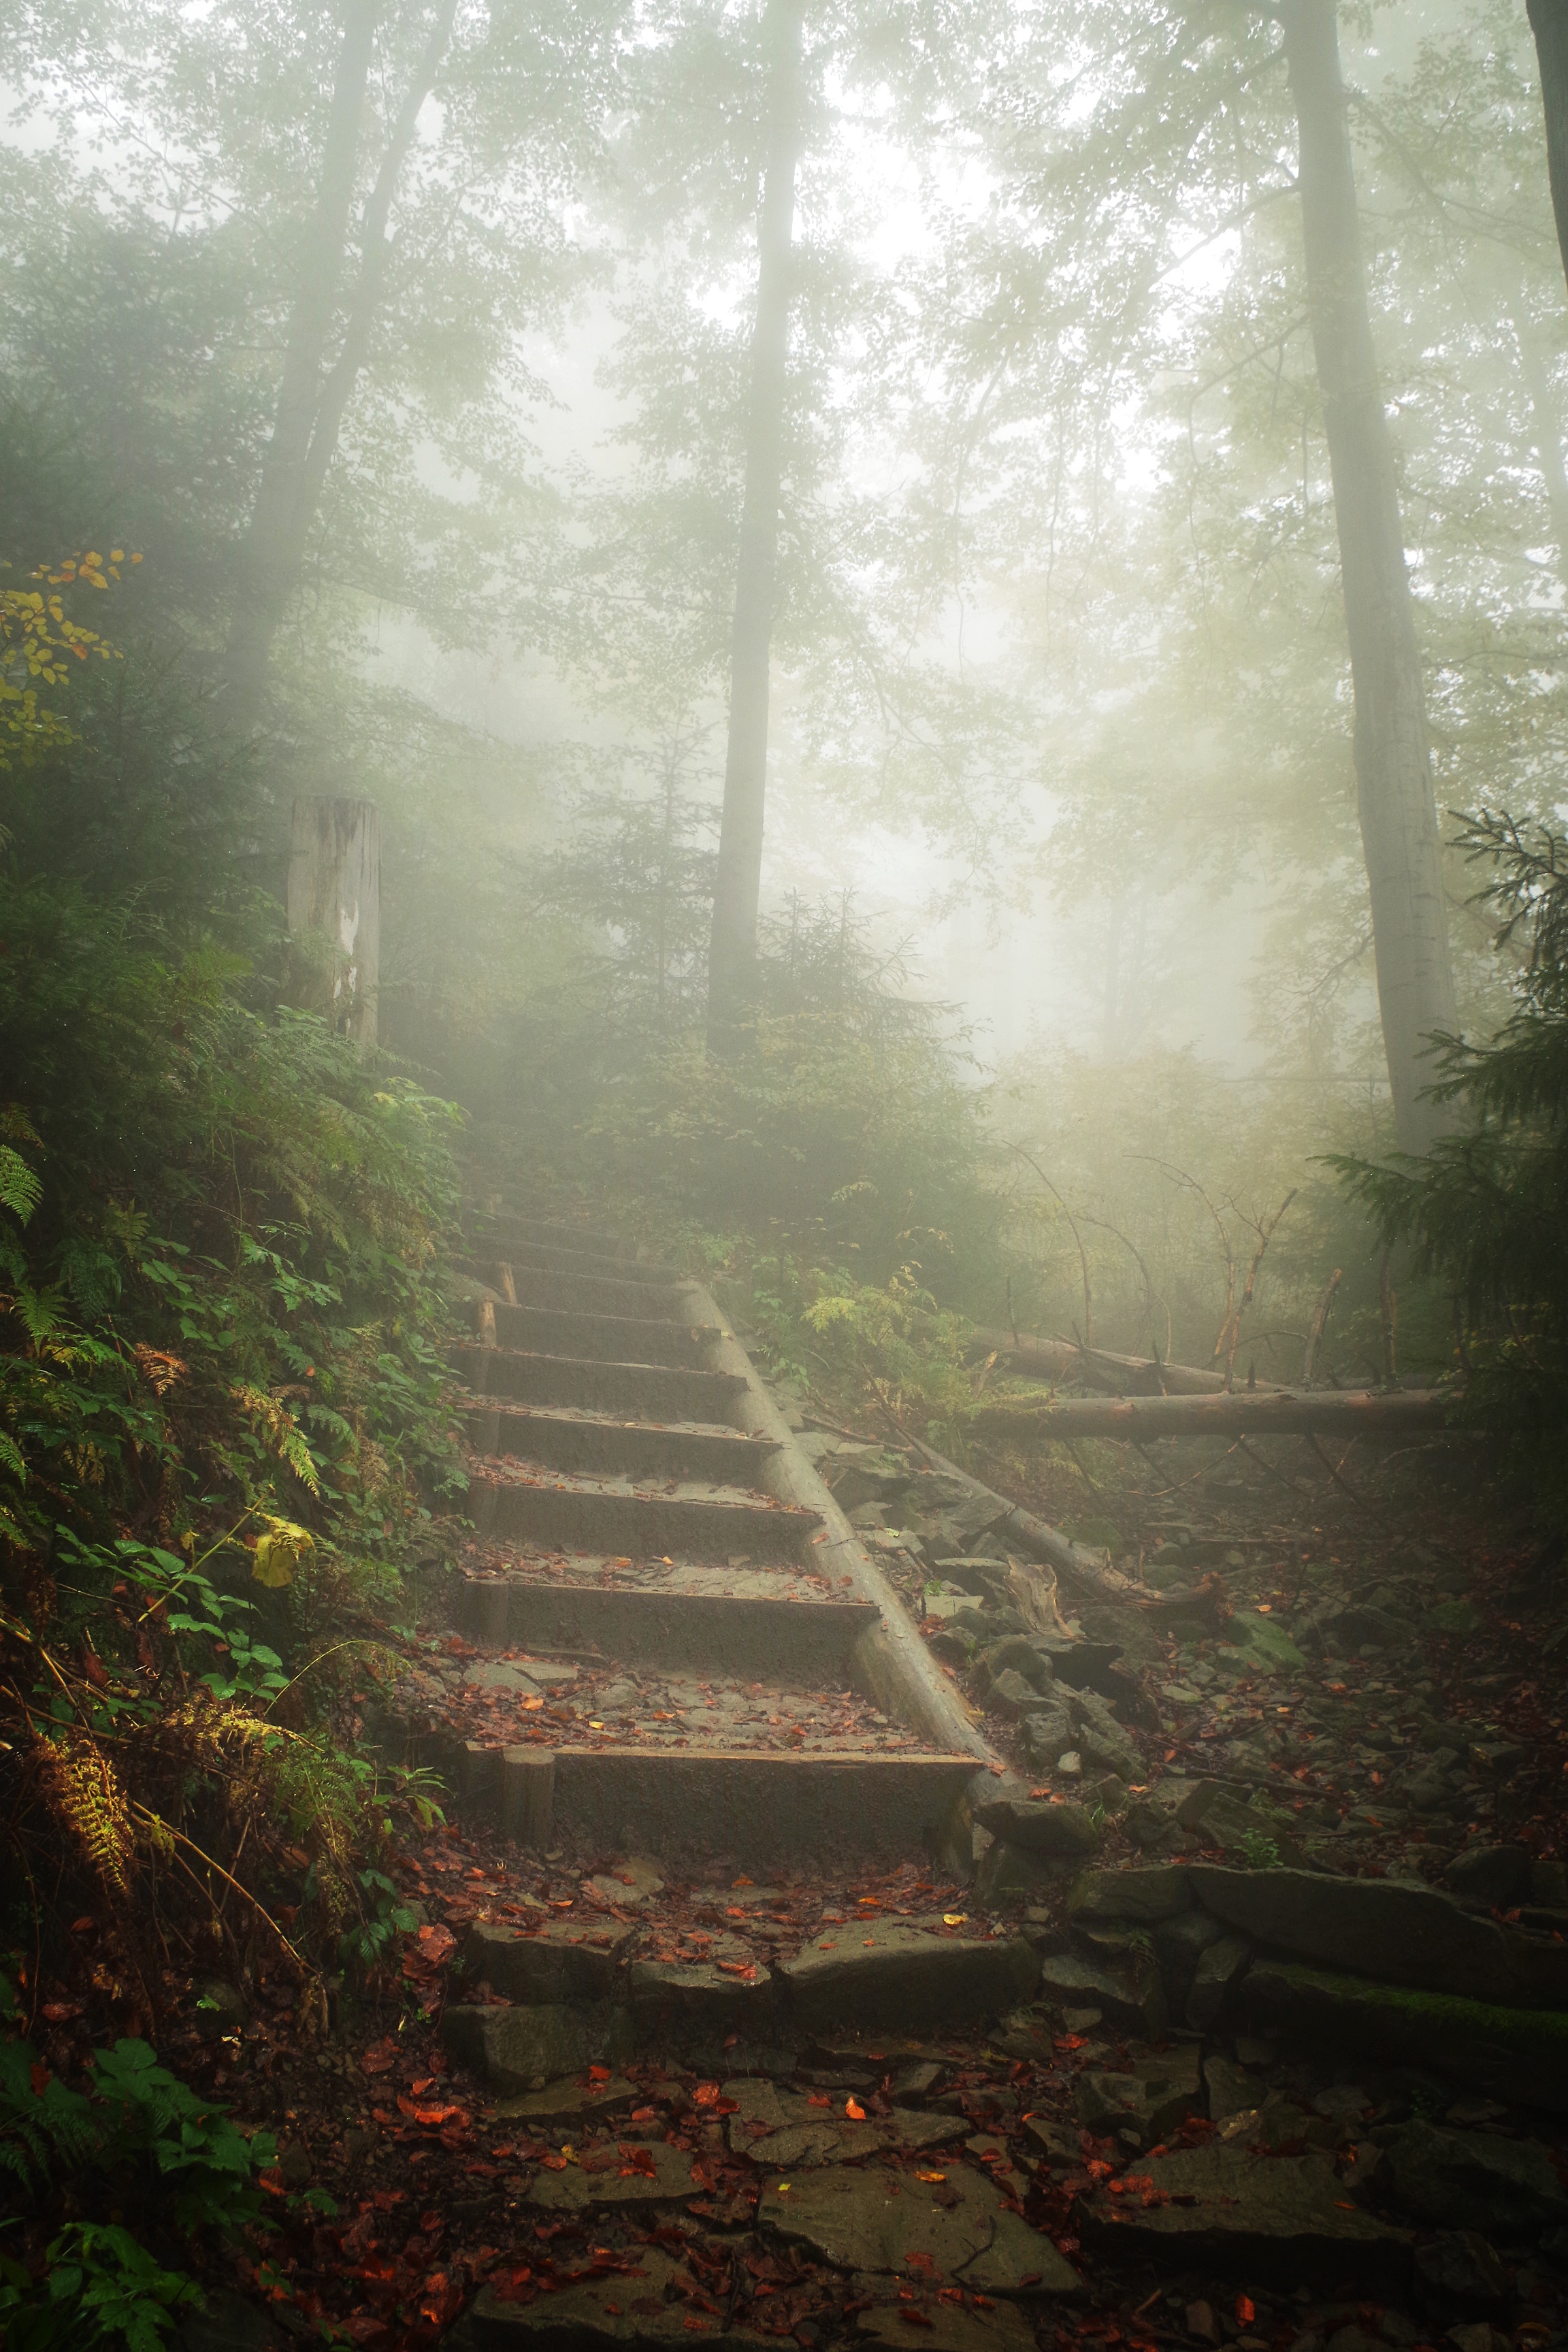
tree, nature, forest, light, sun, fog, mist, sunlight, morning, leaf, green, jungle, autumn, weather, stairs, mountains, rainforest, hot, woodland, habitat, the fog, hiking trail, turbacz, natural environment, atmospheric phenomenon, woody plant